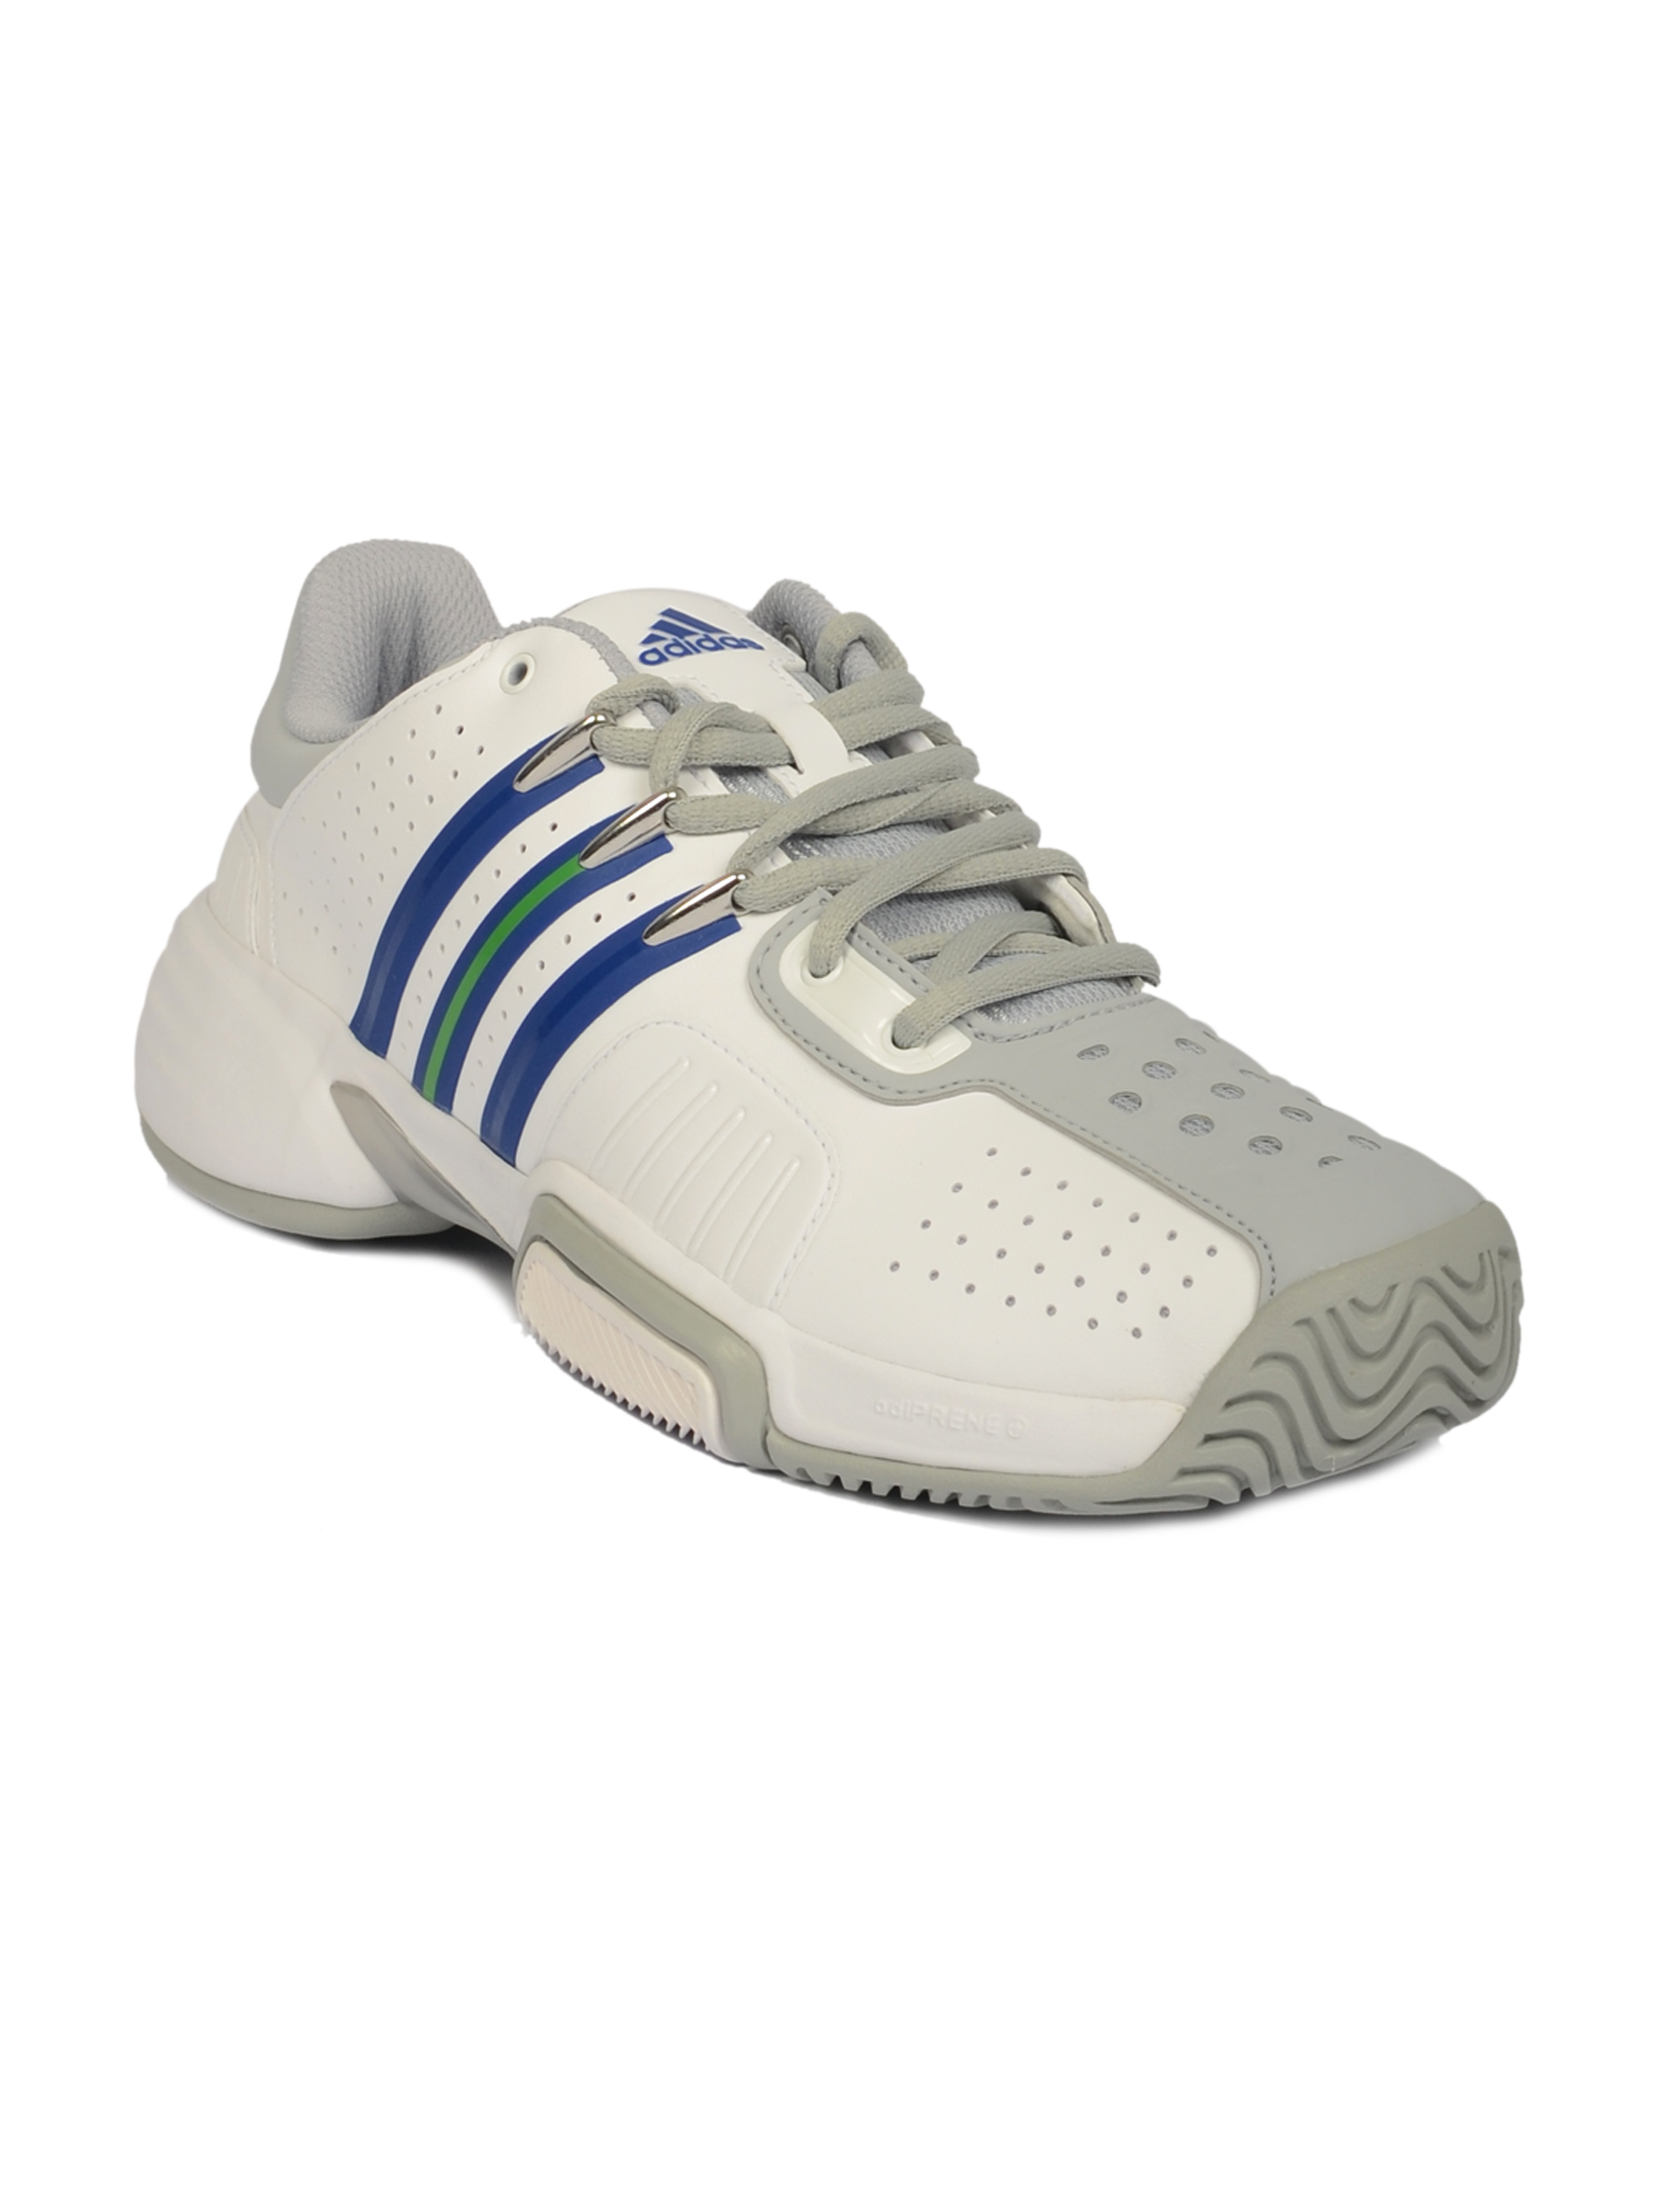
ADIDAS Men Barricade Team White Sports Shoes
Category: Footwear / Shoes / Sports Shoes
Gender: Men
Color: White
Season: Fall 2011
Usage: Sports